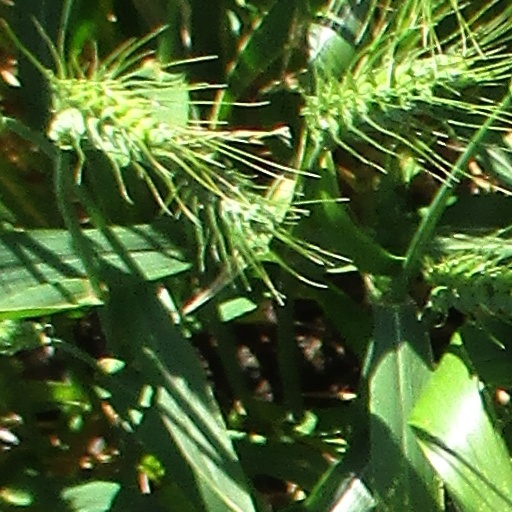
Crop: wheat